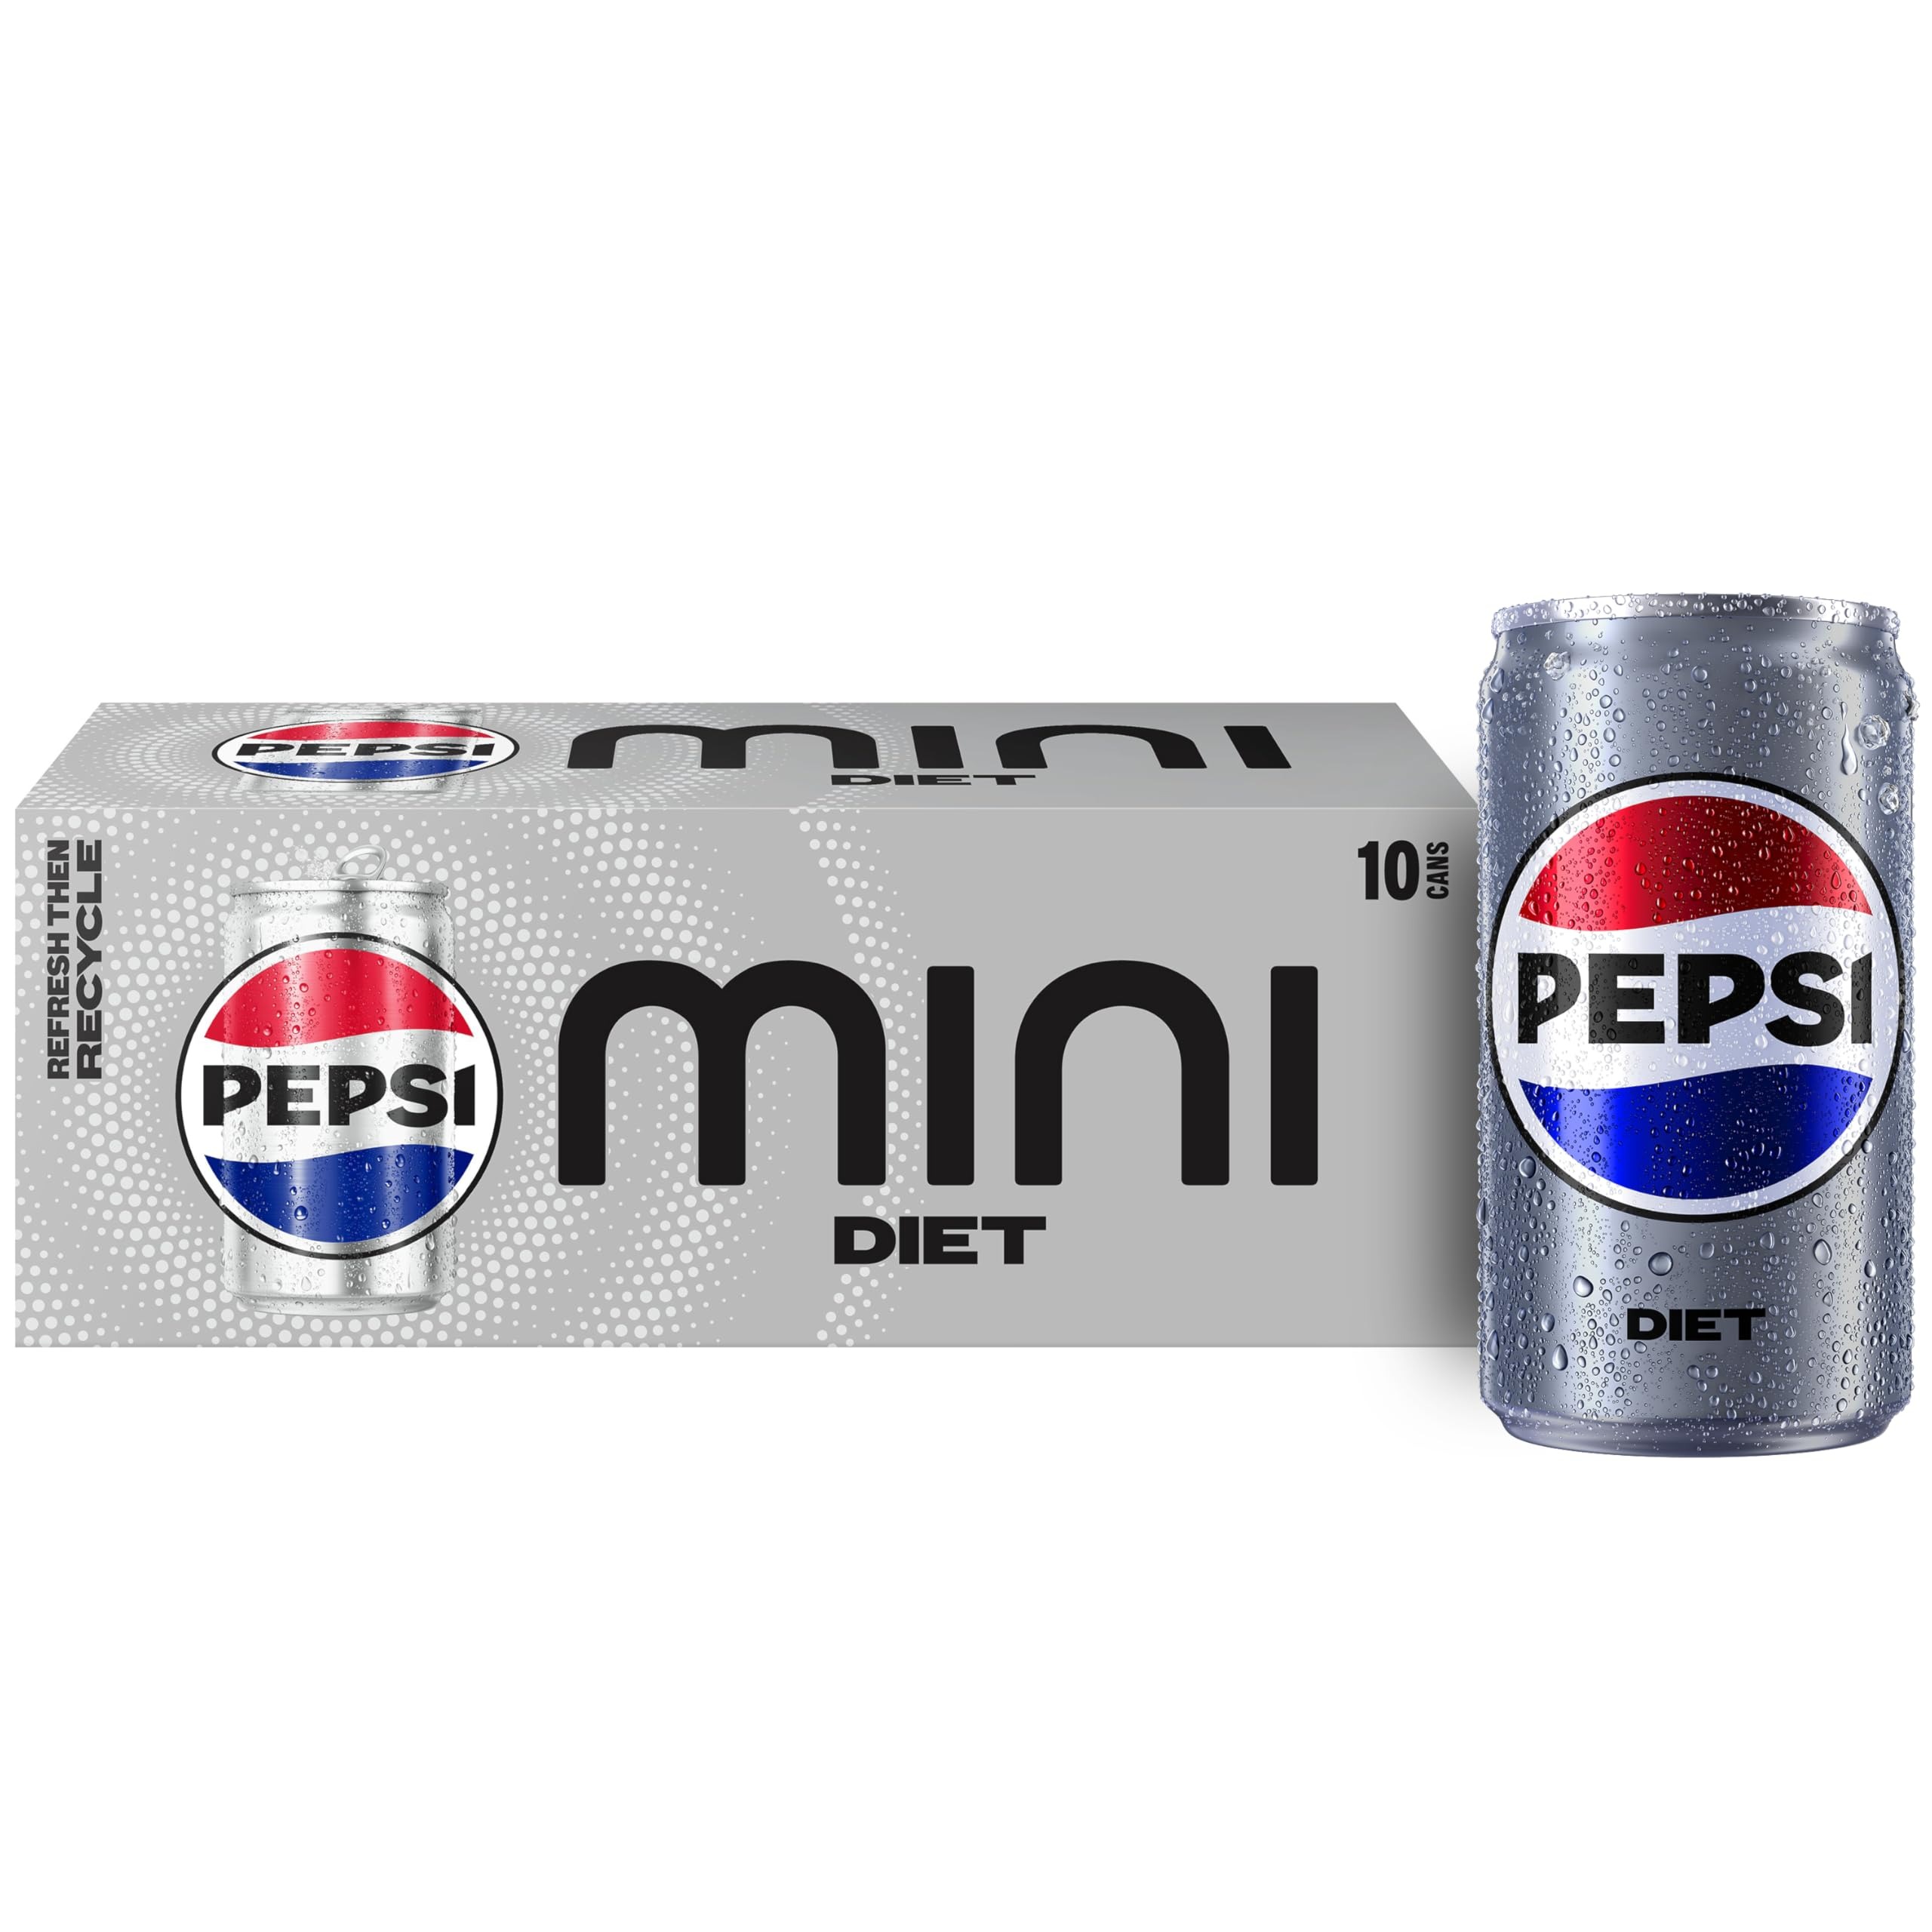
Item Name: Diet Pepsi Soda, 7.5 Ounce Mini Cans, 10 Pack
Bullet Point 1: 10 count of Diet Pepsi 7.5 oz sleek, mini cans—little cans, epic satisfaction
Bullet Point 2: Light, crisp and refreshing
Bullet Point 3: 0 calories
Bullet Point 4: Perfect for parties, meals, and celebrations big and small
Value: 75.0
Unit: Fl Oz

Price: 7.49